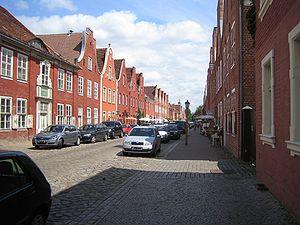
Jan Bouman fut d’abord charpentier de marine, puis architecte naval aux Pays-Bas, avant de devenir architecte urbaniste au service du roi de Prusse à Potsdam et à Berlin. C’est la partie prussienne de sa vie qui le fera passer à la postérité puisqu’il signe des bâtiments célèbres comme l’université Humboldt de Berlin, l’Église française de Potsdam ou le quartier hollandais de Potsdam devenu une vitrine touristique de la capitale brandebourgeoise. Bouman représente le baroque tardif marqué par sa sobriété et son austérité si caractéristique. Il réalisa souvent les projets de Knobelsdorff. Il existe à Potsdam la Maison Jan Bouman dans le quartier hollandais qui fait office de musée consacré à l'architecte hollandais. En 2006, on y a fêté les « 300 ans Jan Bouman » avec une exposition spéciale consacrée à l’homme et à ses travaux.
Potsdam est une ville d'Allemagne, capitale du Land de Brandebourg située près de Berlin, au bord de la rivière Havel. Elle compte aujourd'hui environ 180000 habitants, et est donc la ville la plus peuplée du Brandebourg.